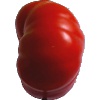
Label: Tomato 3